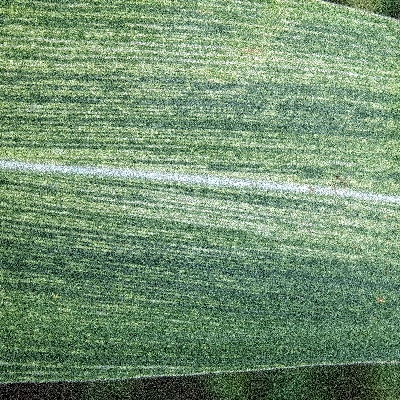
Label: Corn_(Maize)___Maize_Streak_Virus